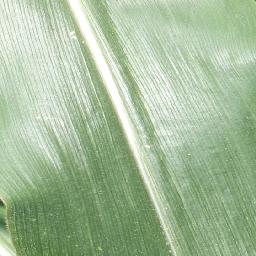
Label: Corn___healthy